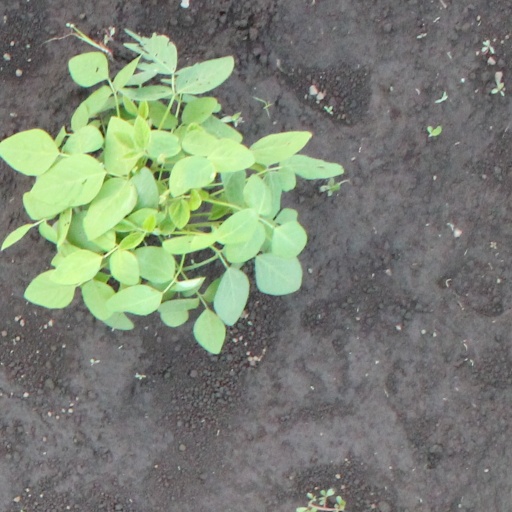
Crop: soybean